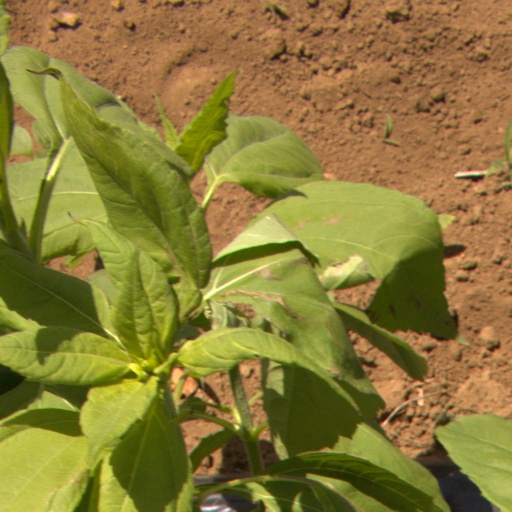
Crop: Jerusalem artichoke